Andromeda Galaxy

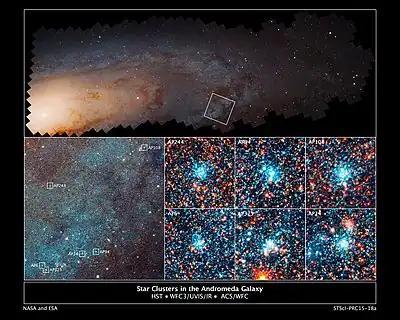

A major merger occurred 2 to 3 billion years ago at the Andromeda location, involving two galaxies with a mass ratio of approximately 4.